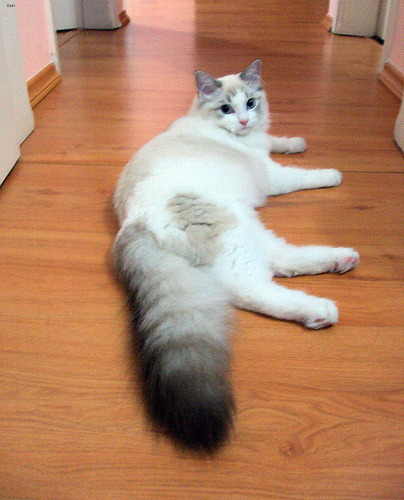
Animal: cat
Breed: Ragdoll